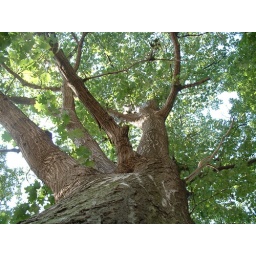
I sat under a tree at Schenley Park and read...well, actually, I stared at the trees and whistled at birds.